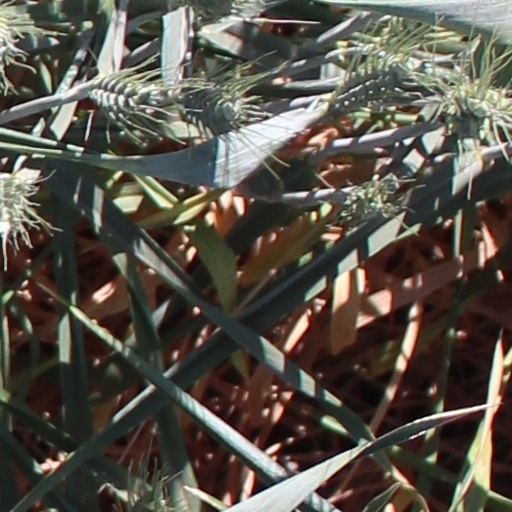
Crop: wheat